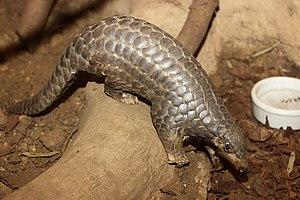
Le commerce du pangolin est le braconnage, le trafic et la vente illégale de pangolins, de parties de pangolins ou de produits dérivés du pangolin. Les pangolins seraient le mammifère le plus trafiqué au monde, représentant jusqu'à 20% du commerce illégal d'espèces sauvages. Selon l'Union internationale pour la conservation de la nature, plus d'un million de pangolins ont été braconnés au cours de la décennie précédant 2014.